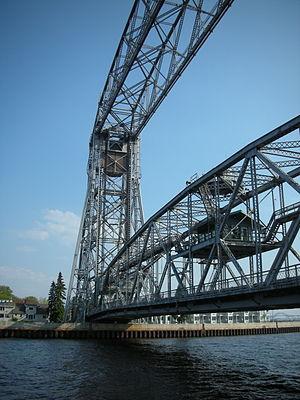
L'Aerial Lift Bridge est l'un des monuments les plus remarquables de la ville portuaire de Duluth, Minnesota.